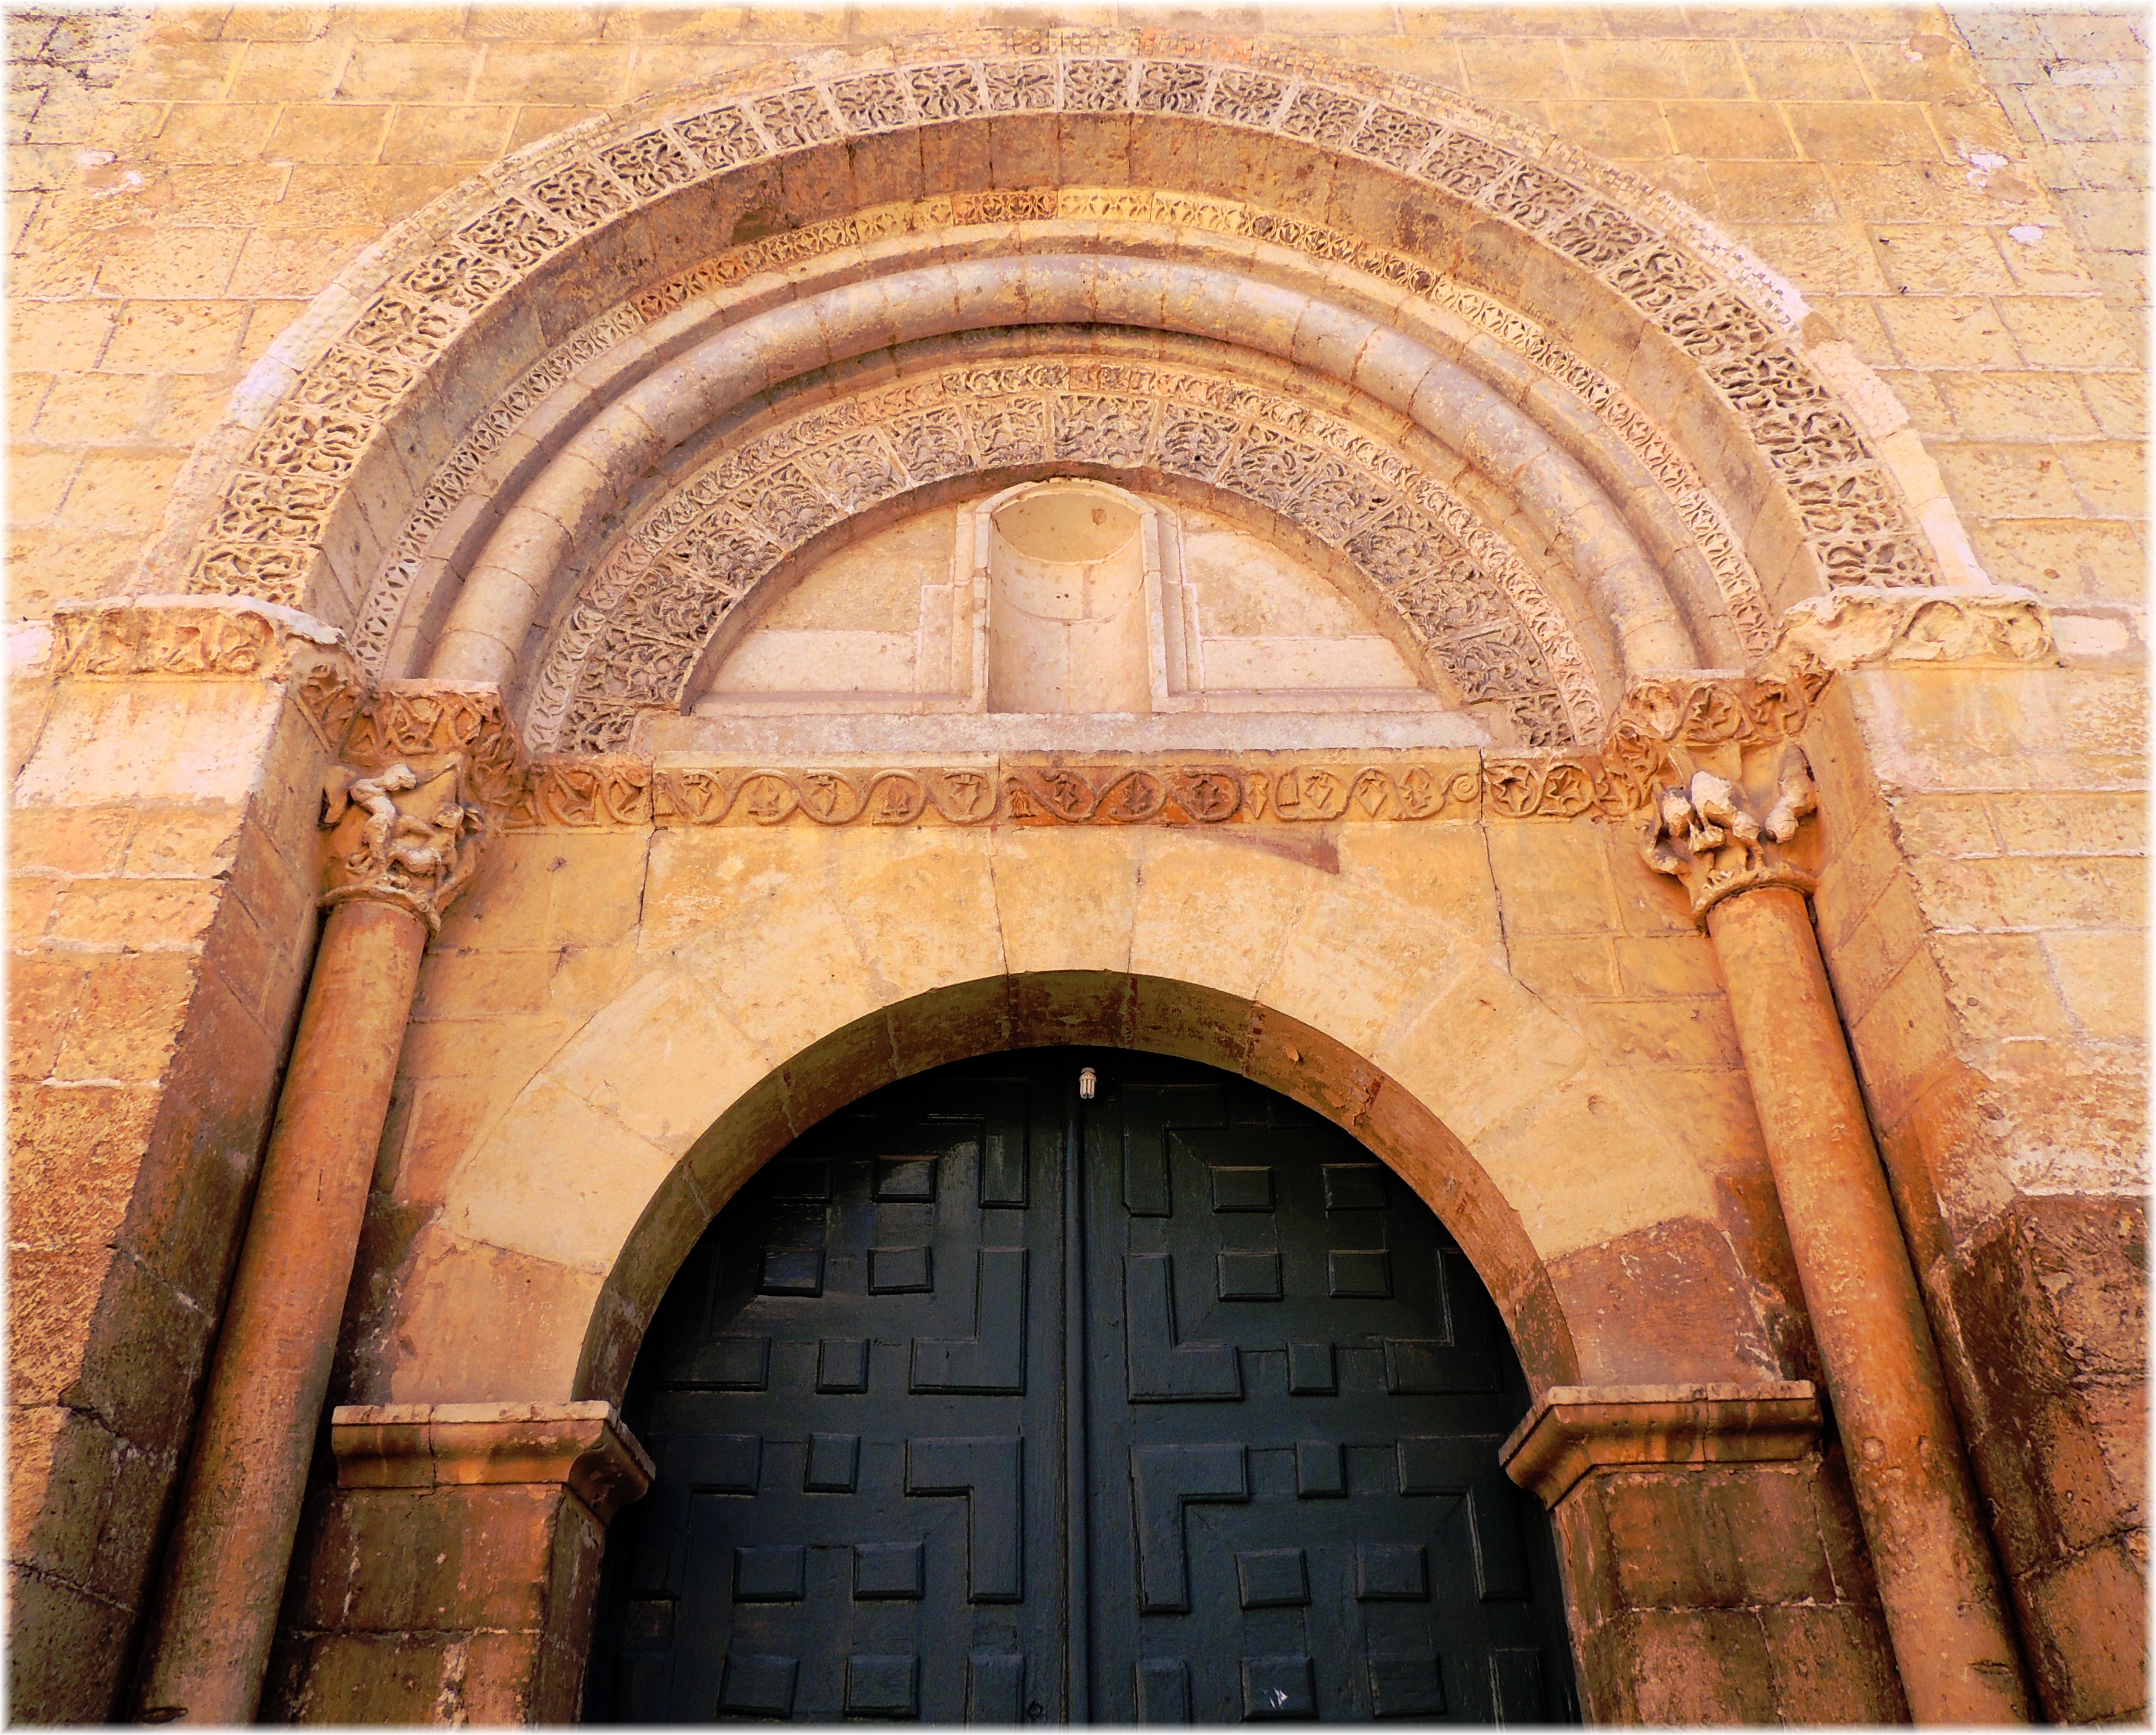
architecture, window, building, europe, arch, facade, cathedral, chapel, brick, place of worship, medieval, spain, espagne, monastery, arquitectura, iglesia, synagogue, espaa, piedra, romanico, segovia, pedra, brickwork, igrexa, castillaleon, arquitecture, iglesias, igrexas, ancient history, byzantine architecture